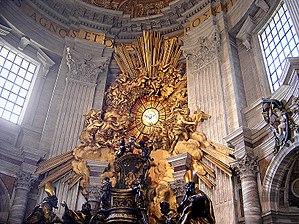
La chaire de saint Pierre est un ancien siège de bois datant du IXe siècle, exposé comme relique solennelle dans la basilique Saint-Pierre de Rome. Elle est l'expression symbolique de l'autorité exercée par l'évêque de Rome, successeur de l’apôtre Pierre. Comme pasteur suprême de l’Église universelle, il est au service de la Foi chrétienne, de l’Unité et de la Charité : la mission de ‘proclamer la foi, d’unir les chrétiens et de présider à la charité’.